Alcohol and Native Americans

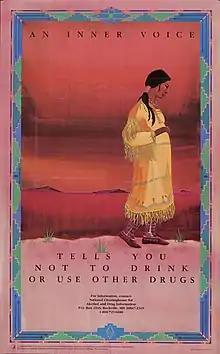
Poster directed at Native Americans, published by the National Institute on Alcohol Abuse and Alcoholism Center for Substance Abuse Prevention

European-American settlers often viewed immoderate drinking as a sign that Native American culture was decaying and was unable to cope with the modern world. The obliteration of indigenous cultures was often regarded as an inevitable consequence of "progress." In 1753, Benjamin Franklin witnessed a drunken brawl in Carlisle, Pennsylvania, after providing rum to a party of Iroquois in exchange for their cooperation during treaty discussions, and wrote in his autobiography: